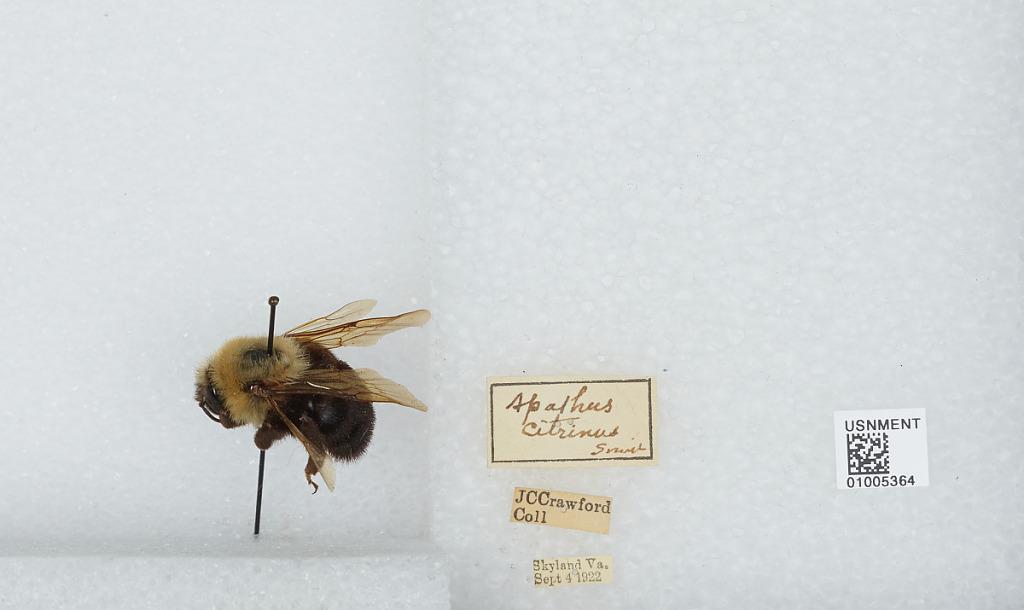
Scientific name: Bombus (Psithyrus) citrinus (Smith)
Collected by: J. Crawford
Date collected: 1922-9-4
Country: United States
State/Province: Virginia
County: Page
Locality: Skyland
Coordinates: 38.5931, -78.3803